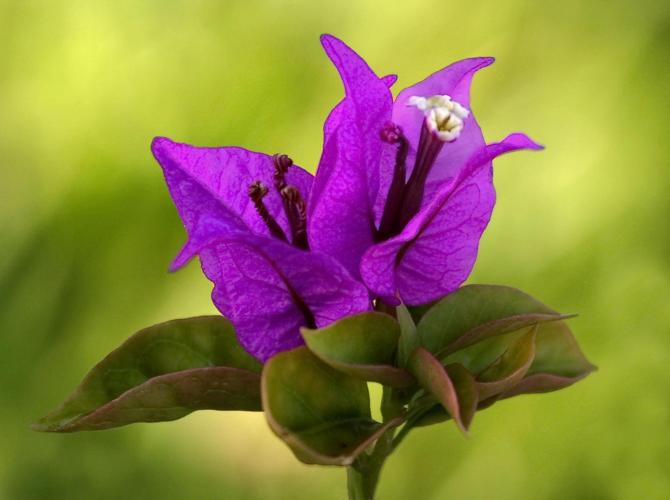
Label: bougainvillea